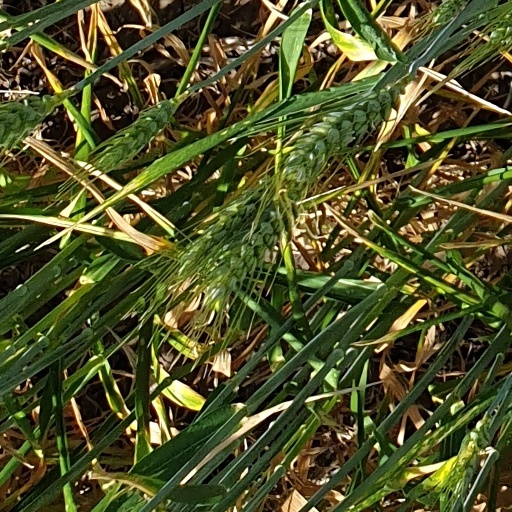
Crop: wheat